1904 New York City rent strike

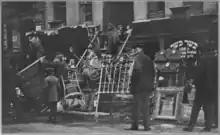
"An East Side Eviction" "New Era Illustrated Magazine". May 1904

The United Hebrew Trades, the Workmen's circle, and other local unions formed the New York Protective Rent Association (NYPRA), modeled on landsmanshaft, Jewish fraternal and mutual aid societies, in early April 1904. The Socialist Party of America supported the strike and participated in the NYPRA. The assembly elected socialist Sam Katz as temporary chairman and Bertha Liebson, then 17 years old, as treasurer due to her canvassing of the Lower East Side for financial support for the strike. The organization collected dues from members and gave small sums to evicted tenants and provided legal counsel.